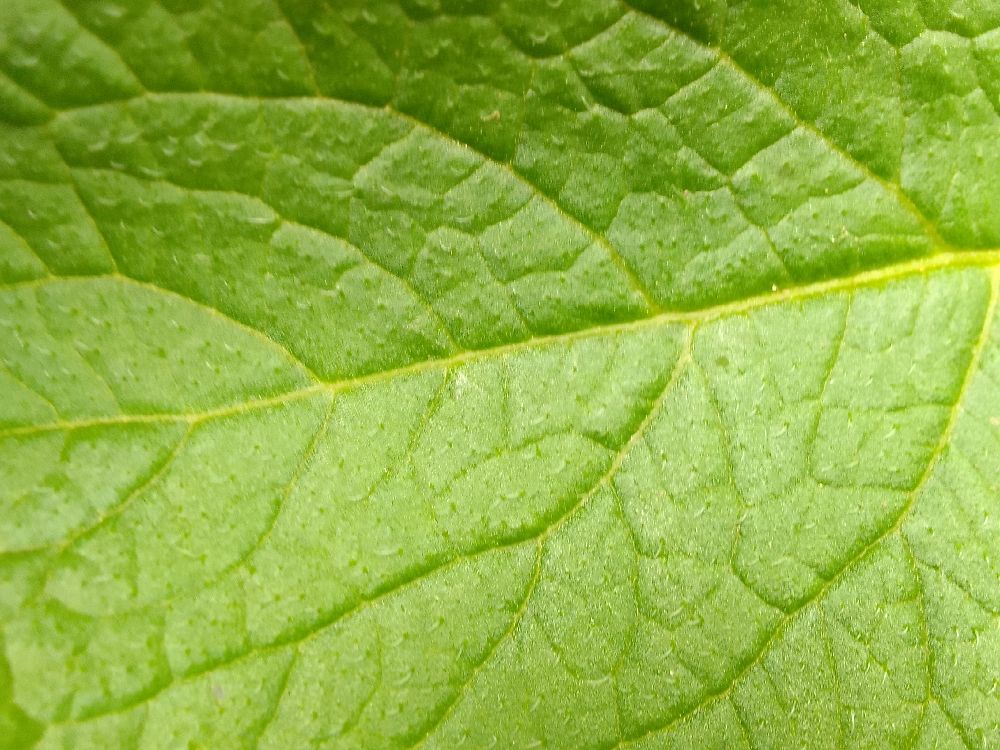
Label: Healthy